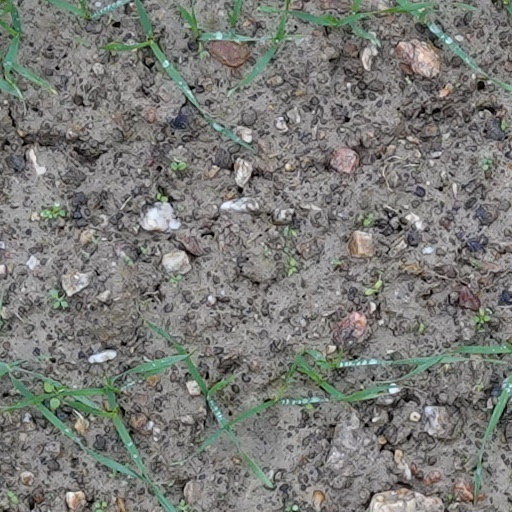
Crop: wheat